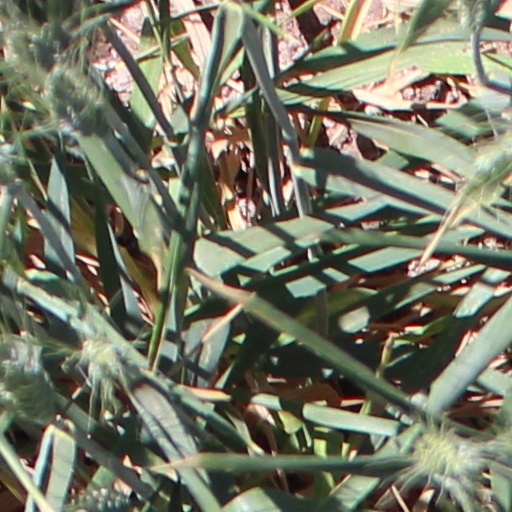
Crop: wheat